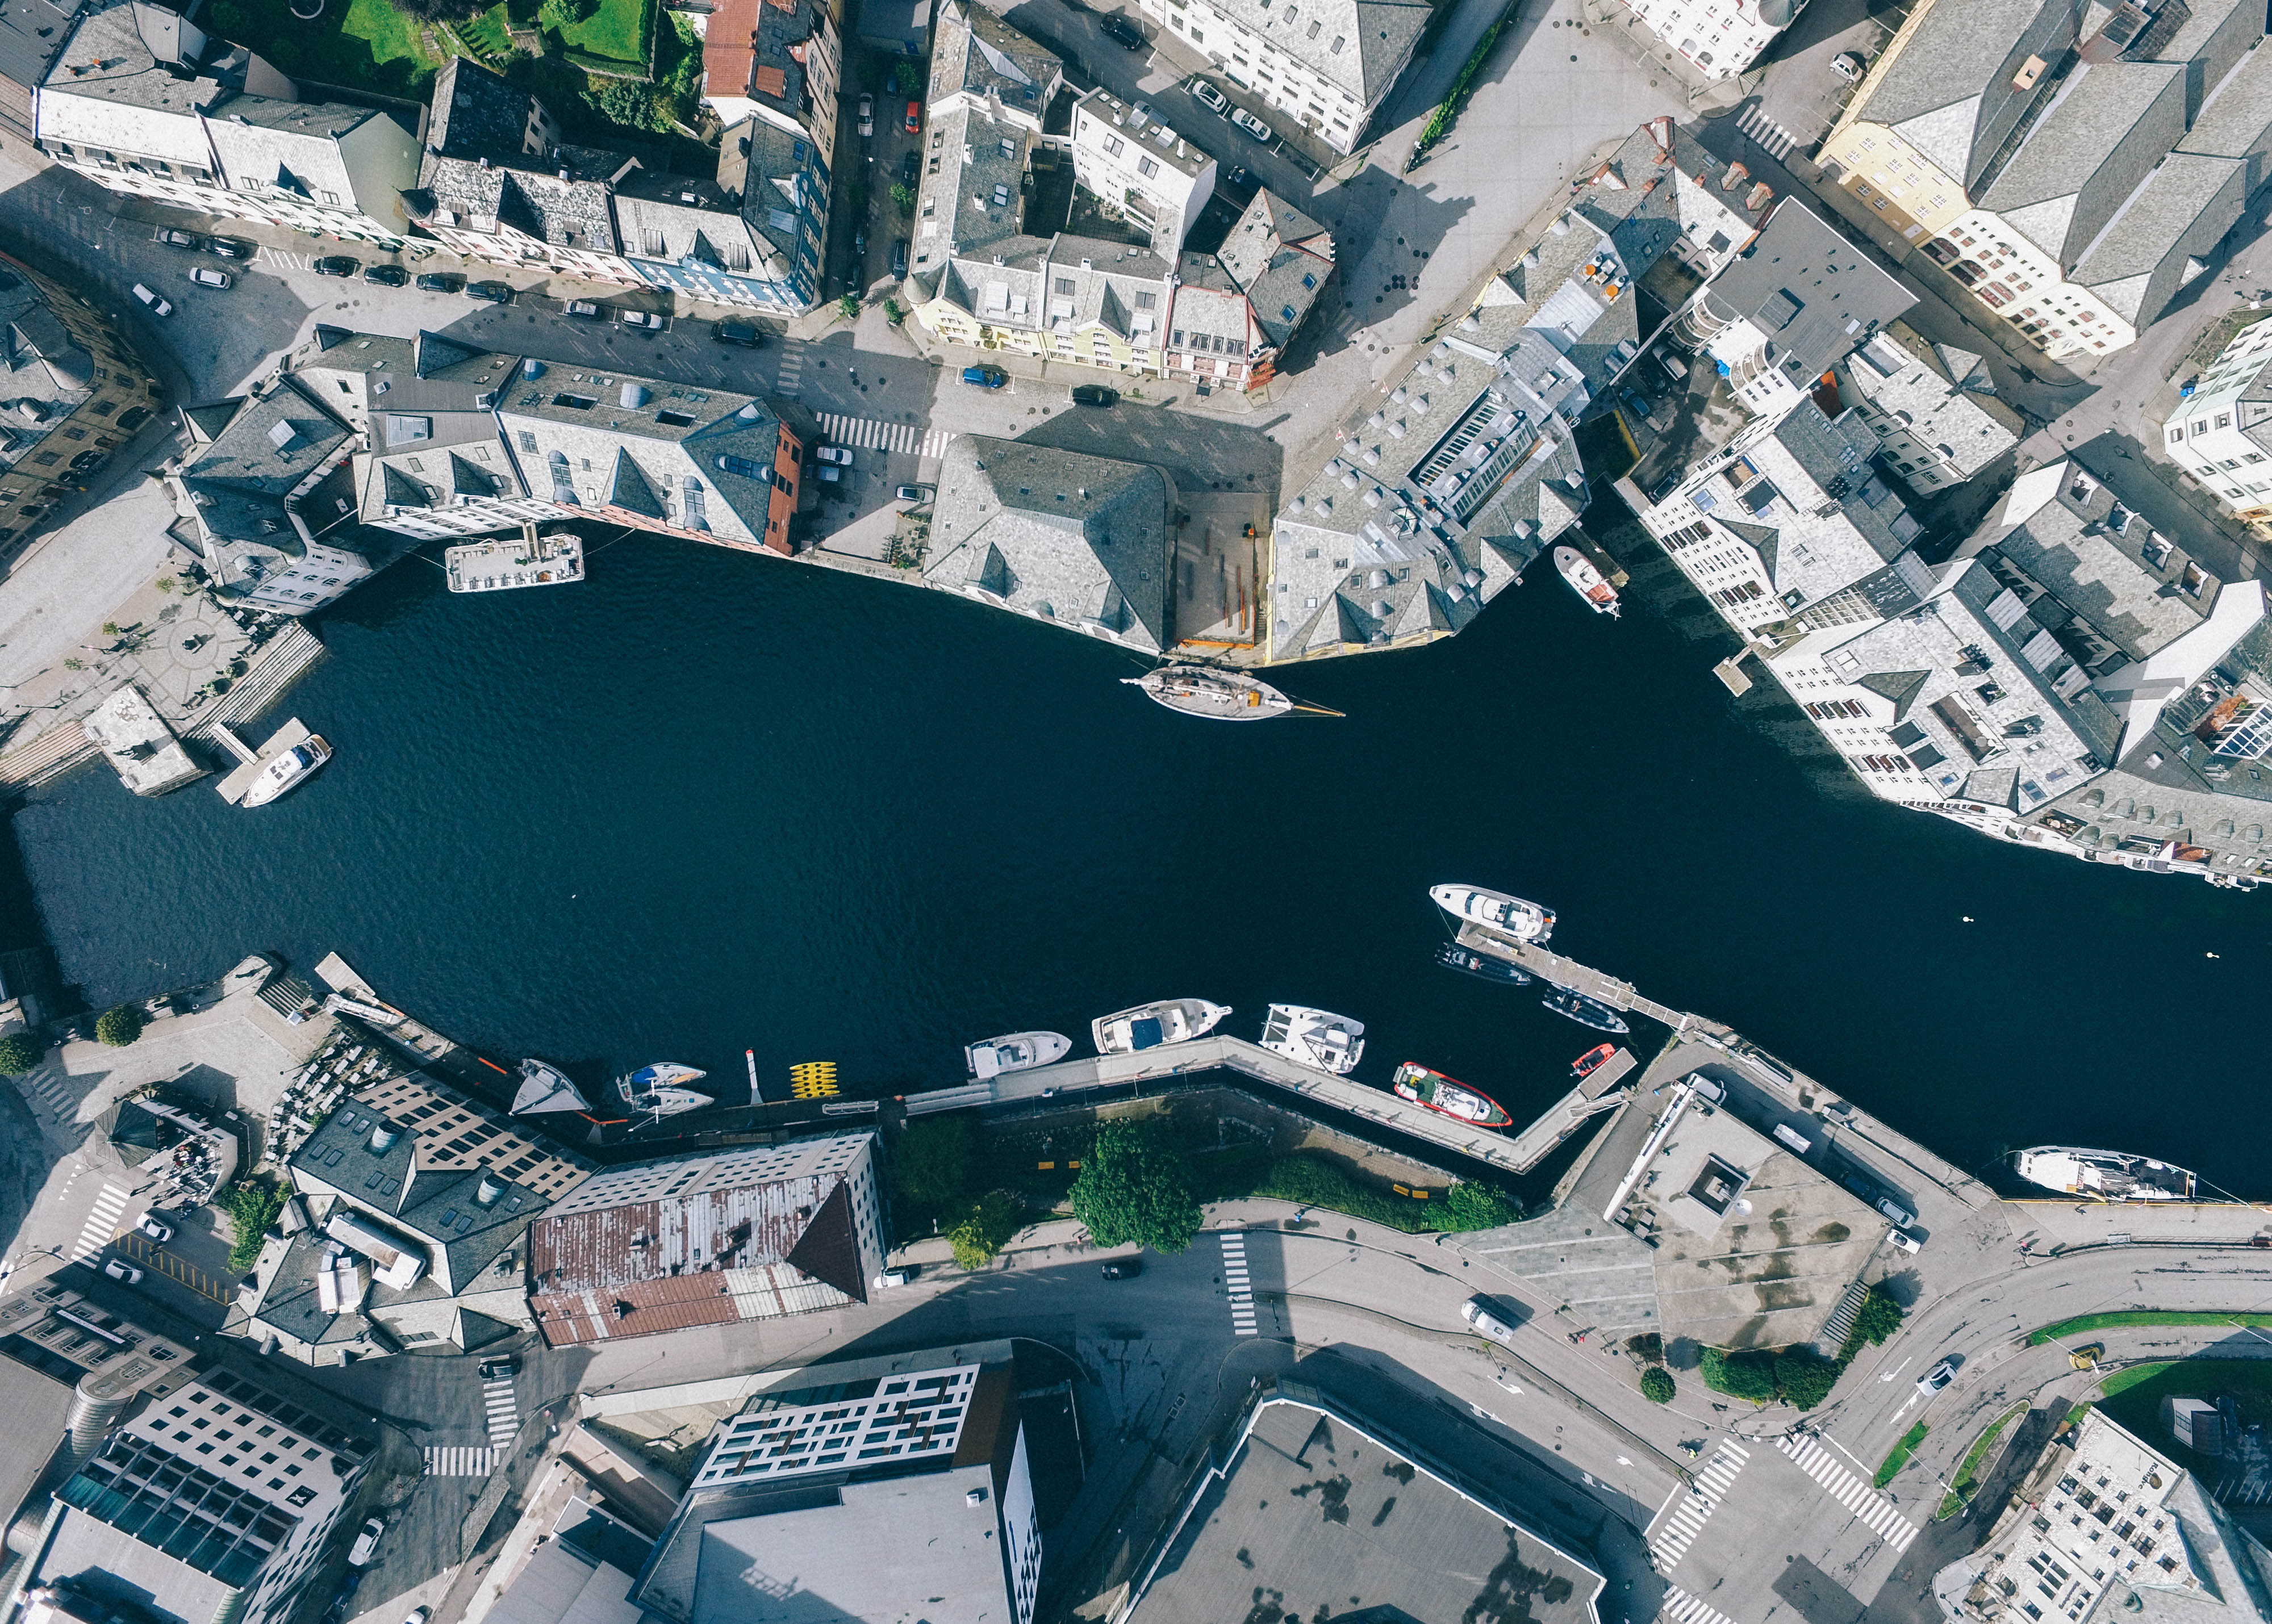
water, dock, photography, town, city, river, cityscape, landmark, marina, port, stadium, aerial view, drone view, bird's eye view, aerial photography, urban area, urban design, residential area, atmosphere of earth